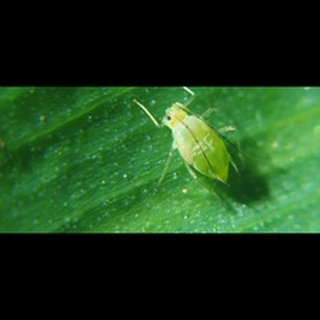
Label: wheat_aphid